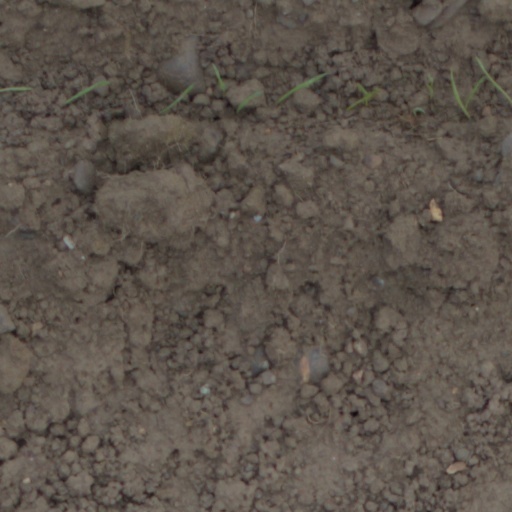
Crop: wheat